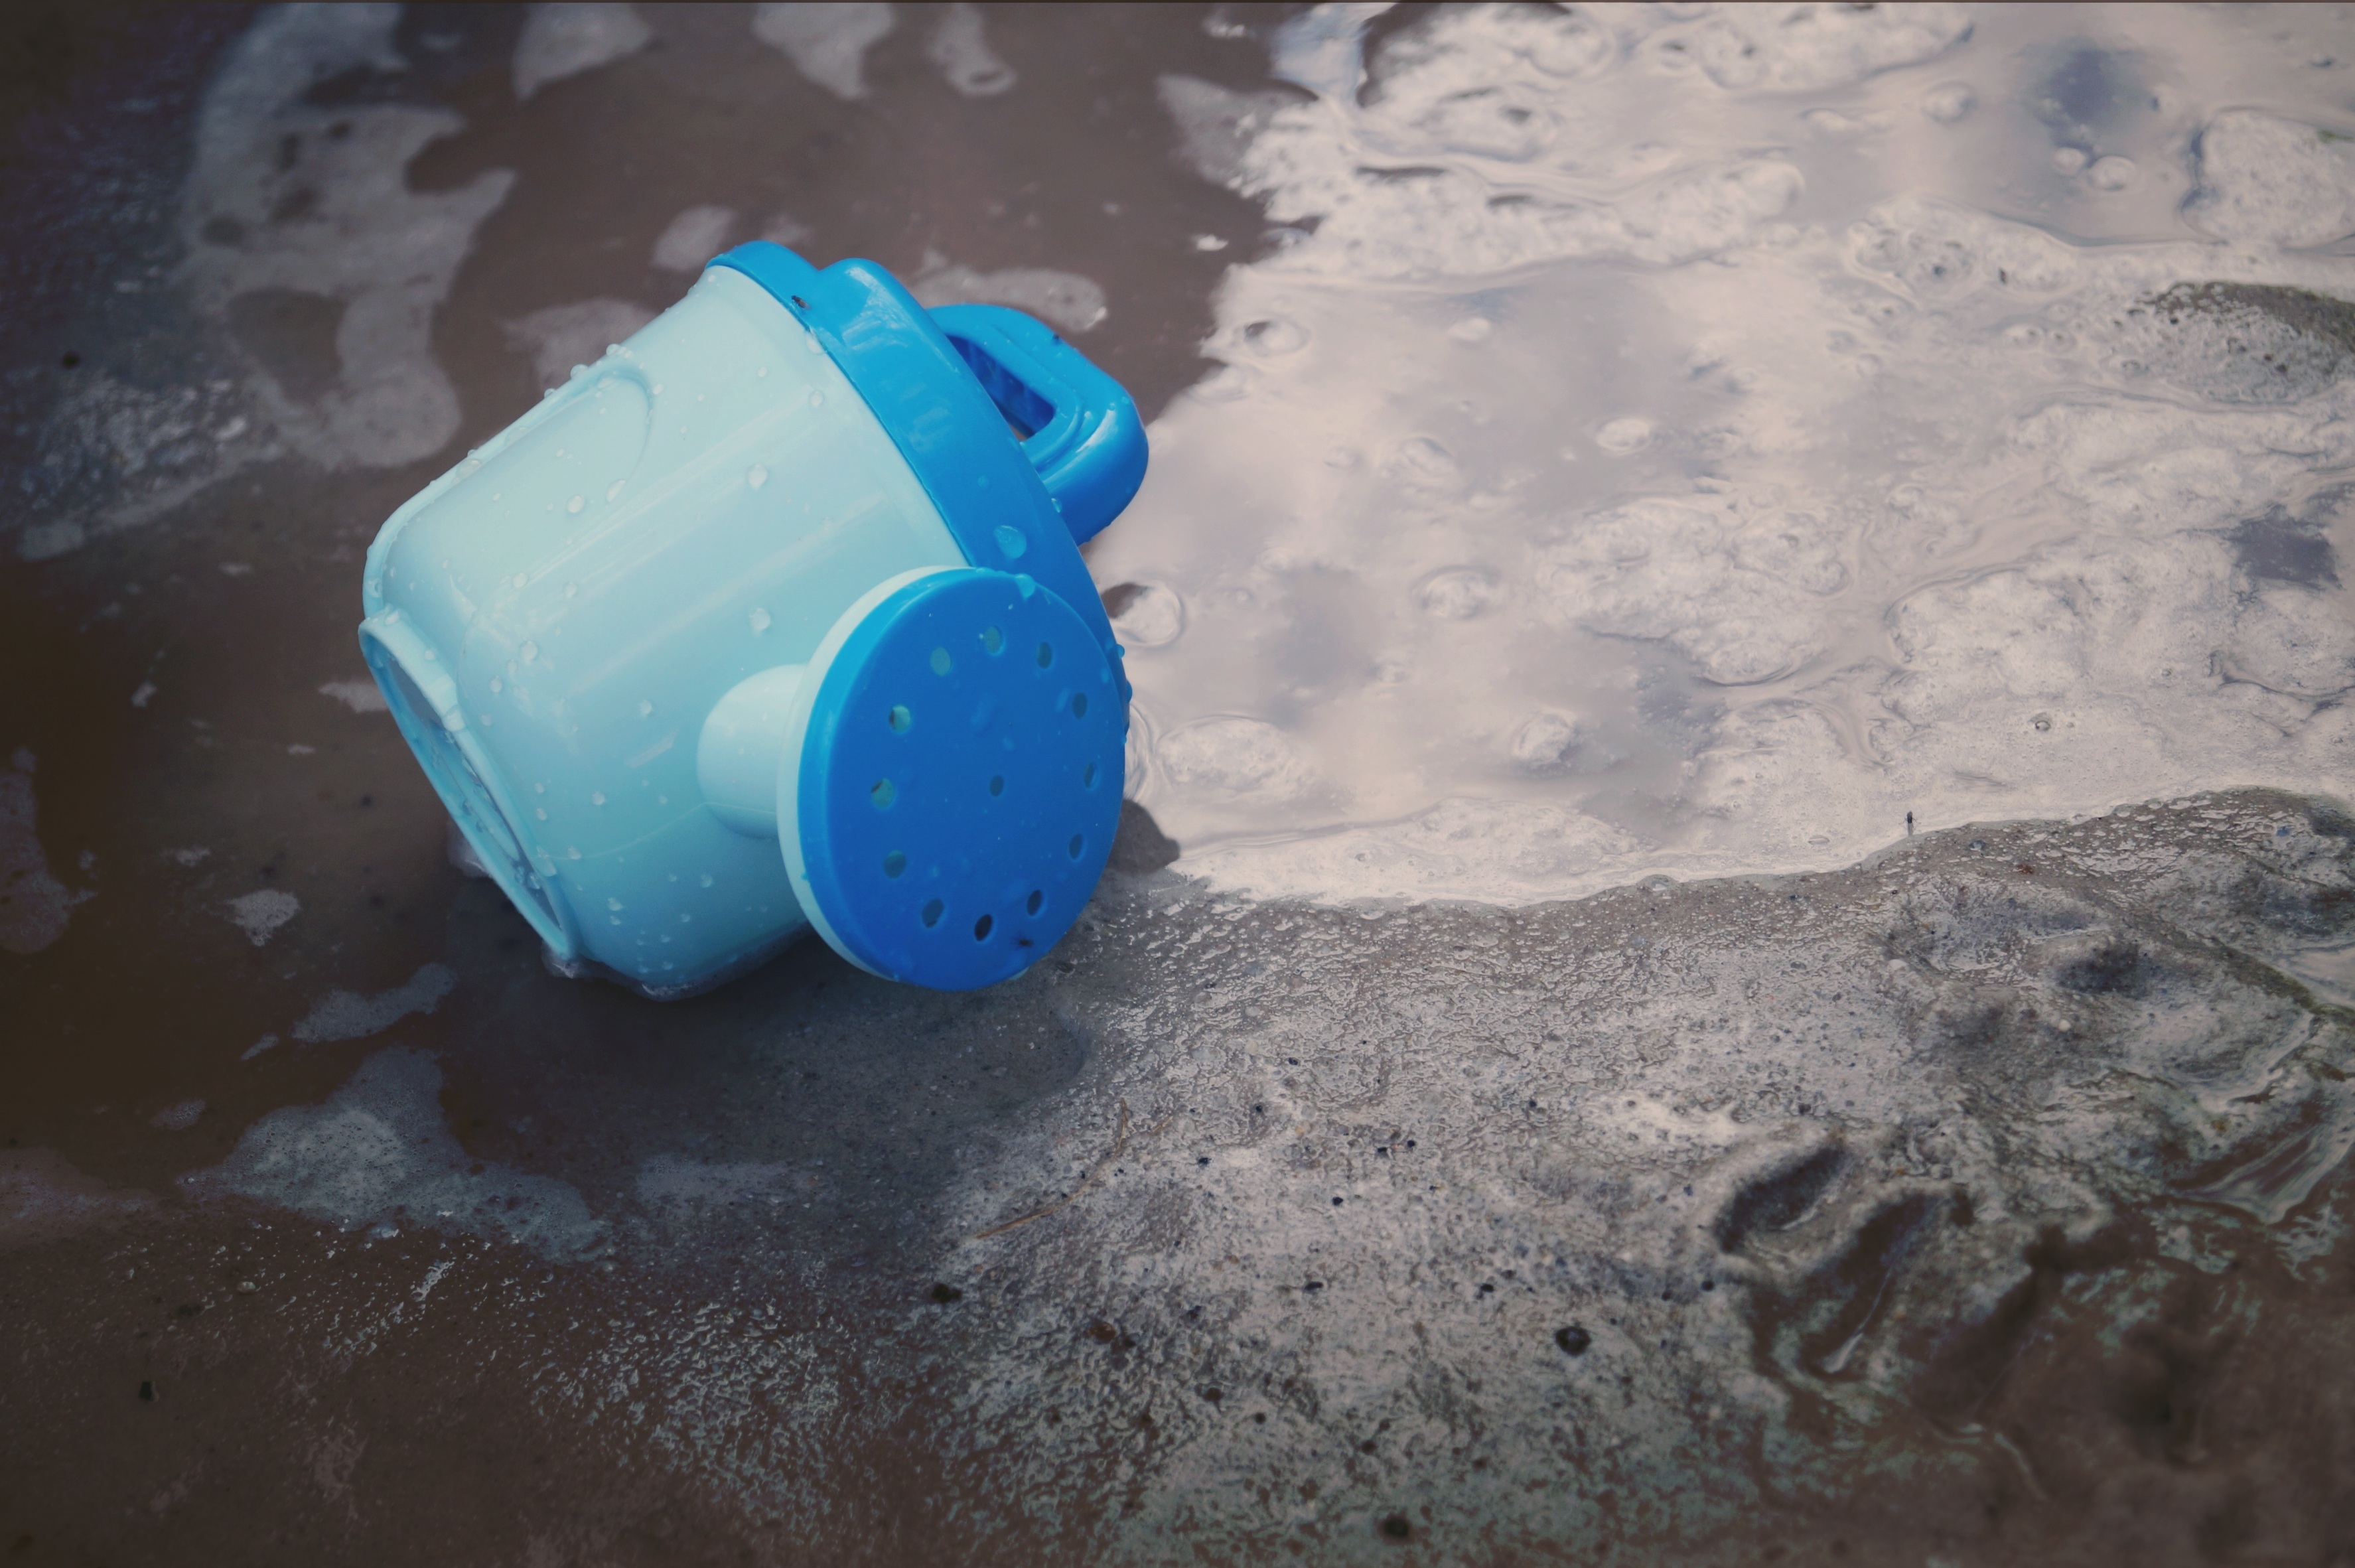
hand, water, sand, play, plastic, wet, ice, mud, color, blue, material, toys, melting, freezing, sand pit, watering can, children watering